Charles Egerton (Indian Army officer)

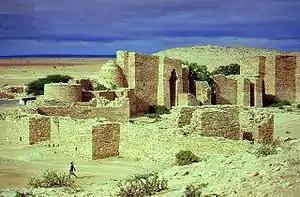
Dervish fort in Taleex.

Egerton became colonel of the 23rd Punjab Cavalry (Frontier Force) in 1904. He was advanced to Knight Grand Cross of the Order of the Bath (GCB) on 24 June 1904 and promoted to full general on 28 October 1906. After retiring on 5 February 1907, he became a member of the Council of India from which post he stood down in 1917. In recognition of his long service he was promoted to field marshal on 16 March 1917.